Lancashire Fusiliers

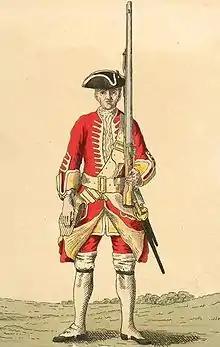
Soldier of 20th Regiment (1742)

By a commission dated 20November 1688, the regiment was formed in Torbay, Devon under Sir Richard Peyton as Peyton's Regiment of Foot. (Until 1751 the regiment's name changed according to the name of the colonel commanding.) The regiment served in the Glorious Revolution under King William III, and at the Battle of the Boyne in July 1690 and the Battle of Aughrim in 1691. During the War of the Spanish Succession (1701–1714), it aided in the capture of Spanish galleons at Battle of Vigo Bay in 1702.